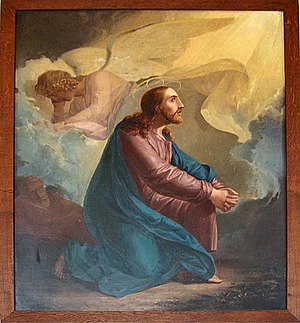
Poul Andreas Lüders
Poul Andreas Lüdres, Altermaleri i perioden 1856-1939 i Borum Kirke.
Maleri der tidligere sad i altertavlen Borum Kirke, Århus Kommune, Denmark
Poul Andreas Lüders var malermester i Aarhus. Fra ca. 1850 malede han altermalerier til kirker i omegnen af Aarhus. Lüders' alterbilleder er tidstypiske, hans Kristusfremstillinger var påvirket af J.L. Lund. Hovedparten af Lüders' malerier er nu nedtaget og erstattet af andre, men flere er ophængt andetsteds i kirken.